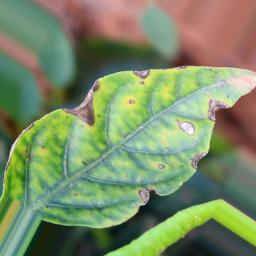
Label: nutritional